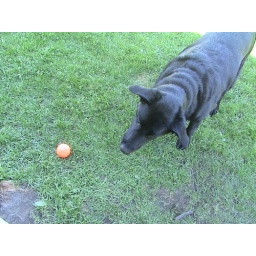
Nikki getting ready to grab broken orange ball in her backyard; now permanently blind :,'-(